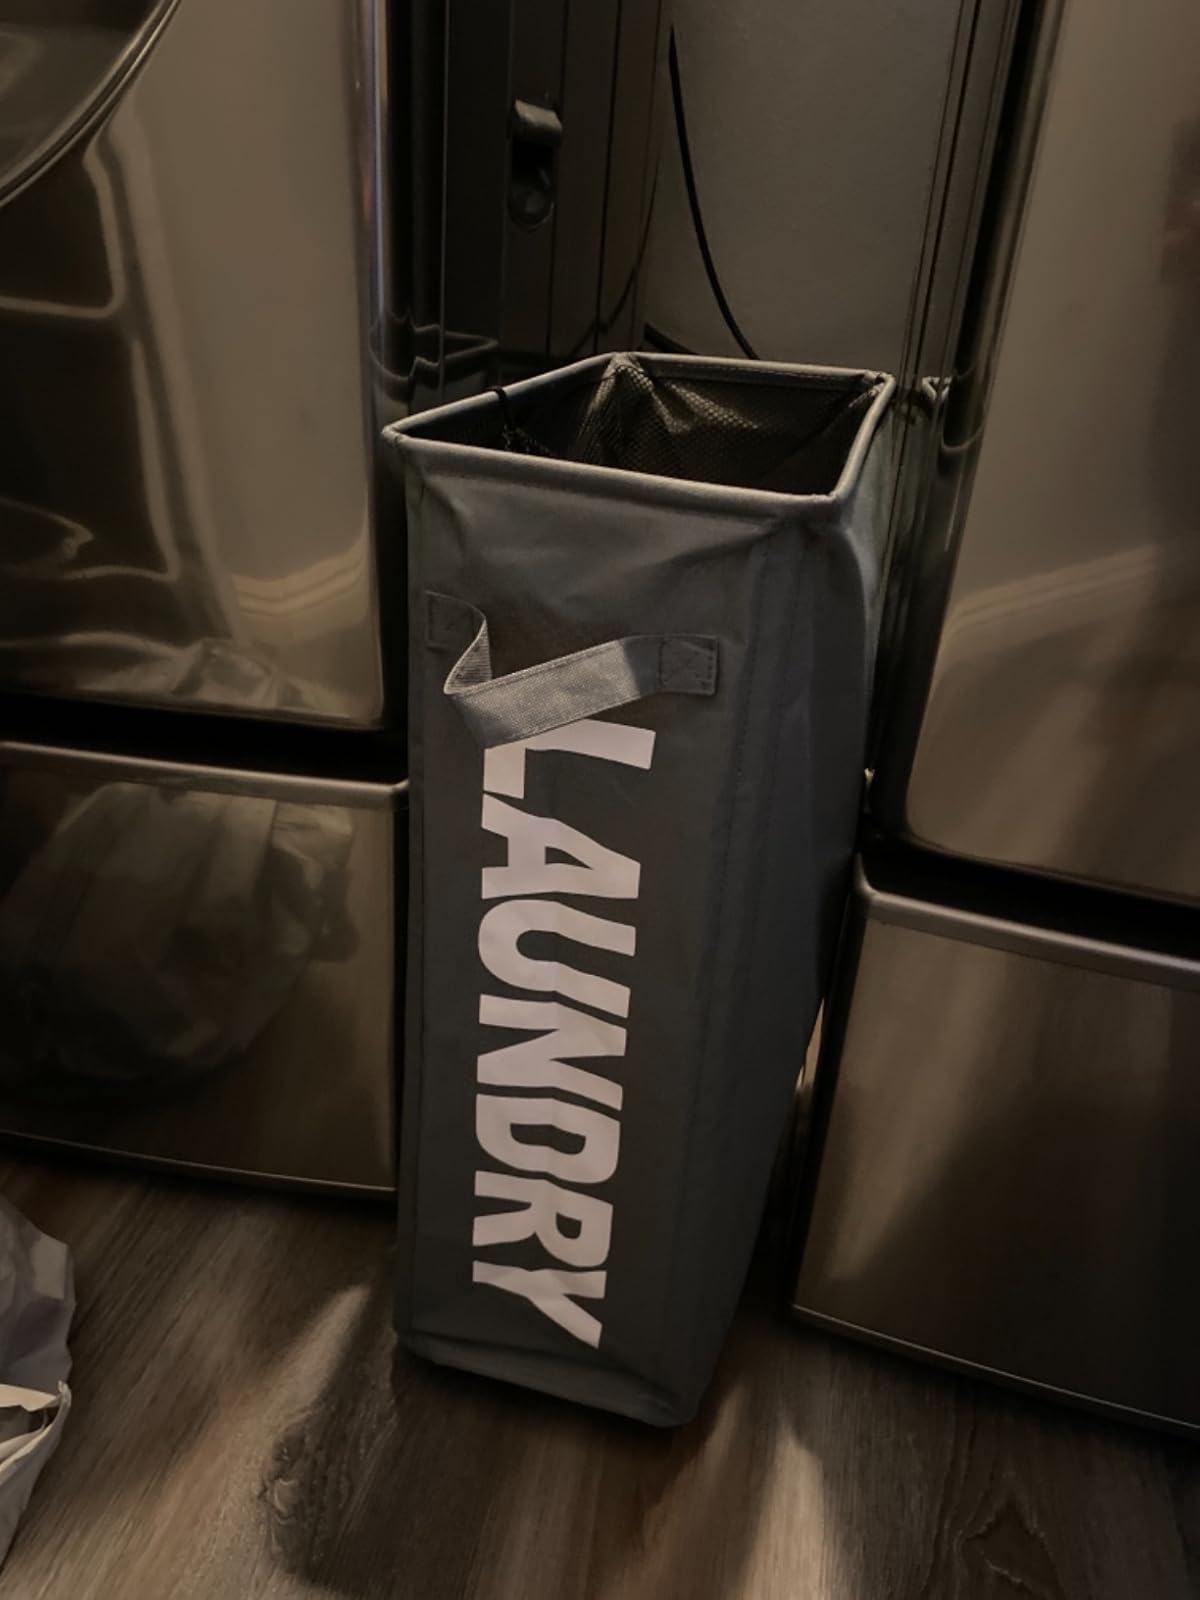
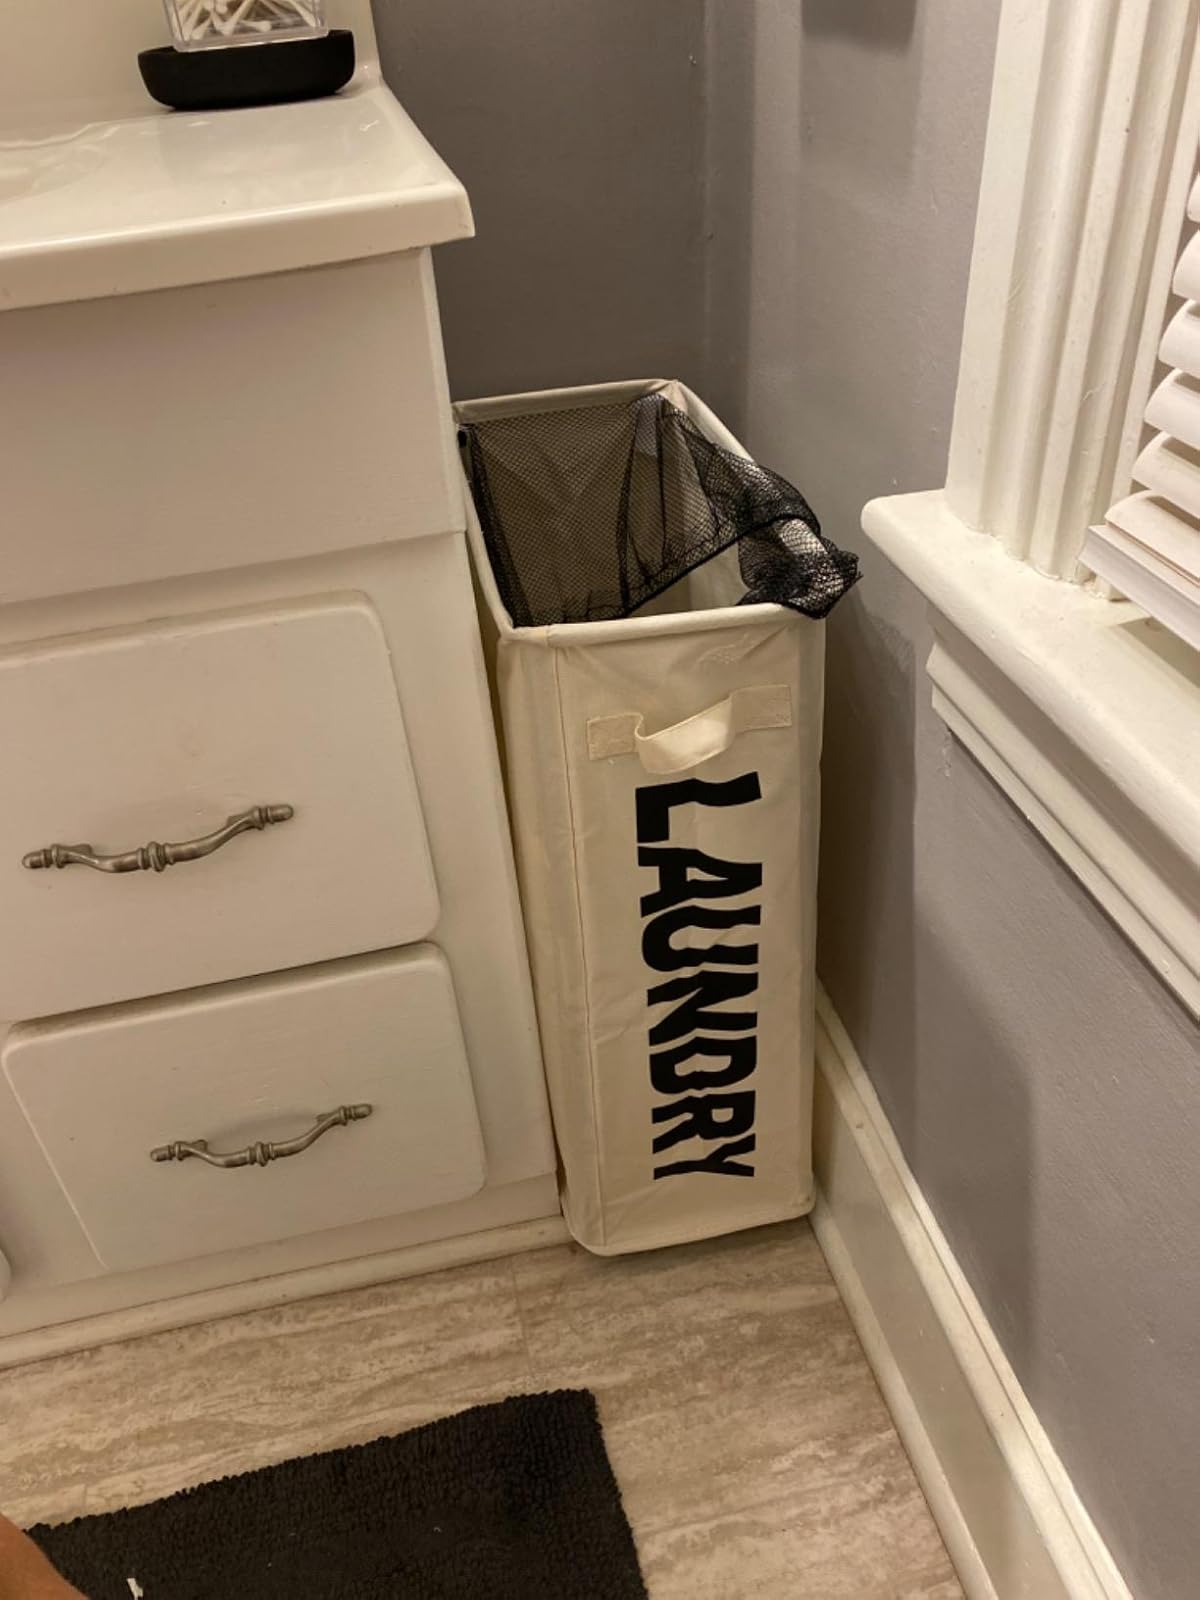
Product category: items_hamper
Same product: no